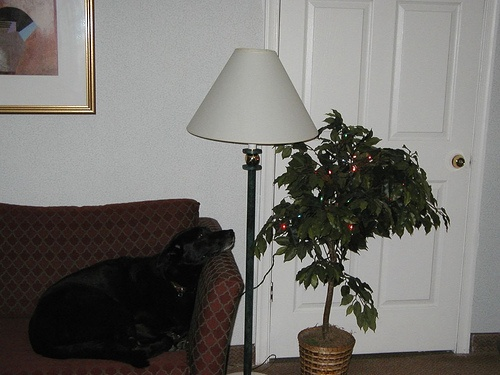
A black dog laying on a couch with his chin on the arm of it.
A dog is lying on the couch with its head on the arm
a black dog sitting on a couch, looking at a lamp
a black dog is sleeping on a brown couch
A dog on a couch gazing at a potted plant